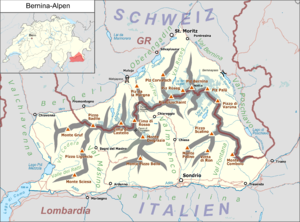
La chaîne de la Bernina est un massif des Alpes orientales centrales et des Alpes rhétiques. Il s'élève entre l'Italie et la Suisse.